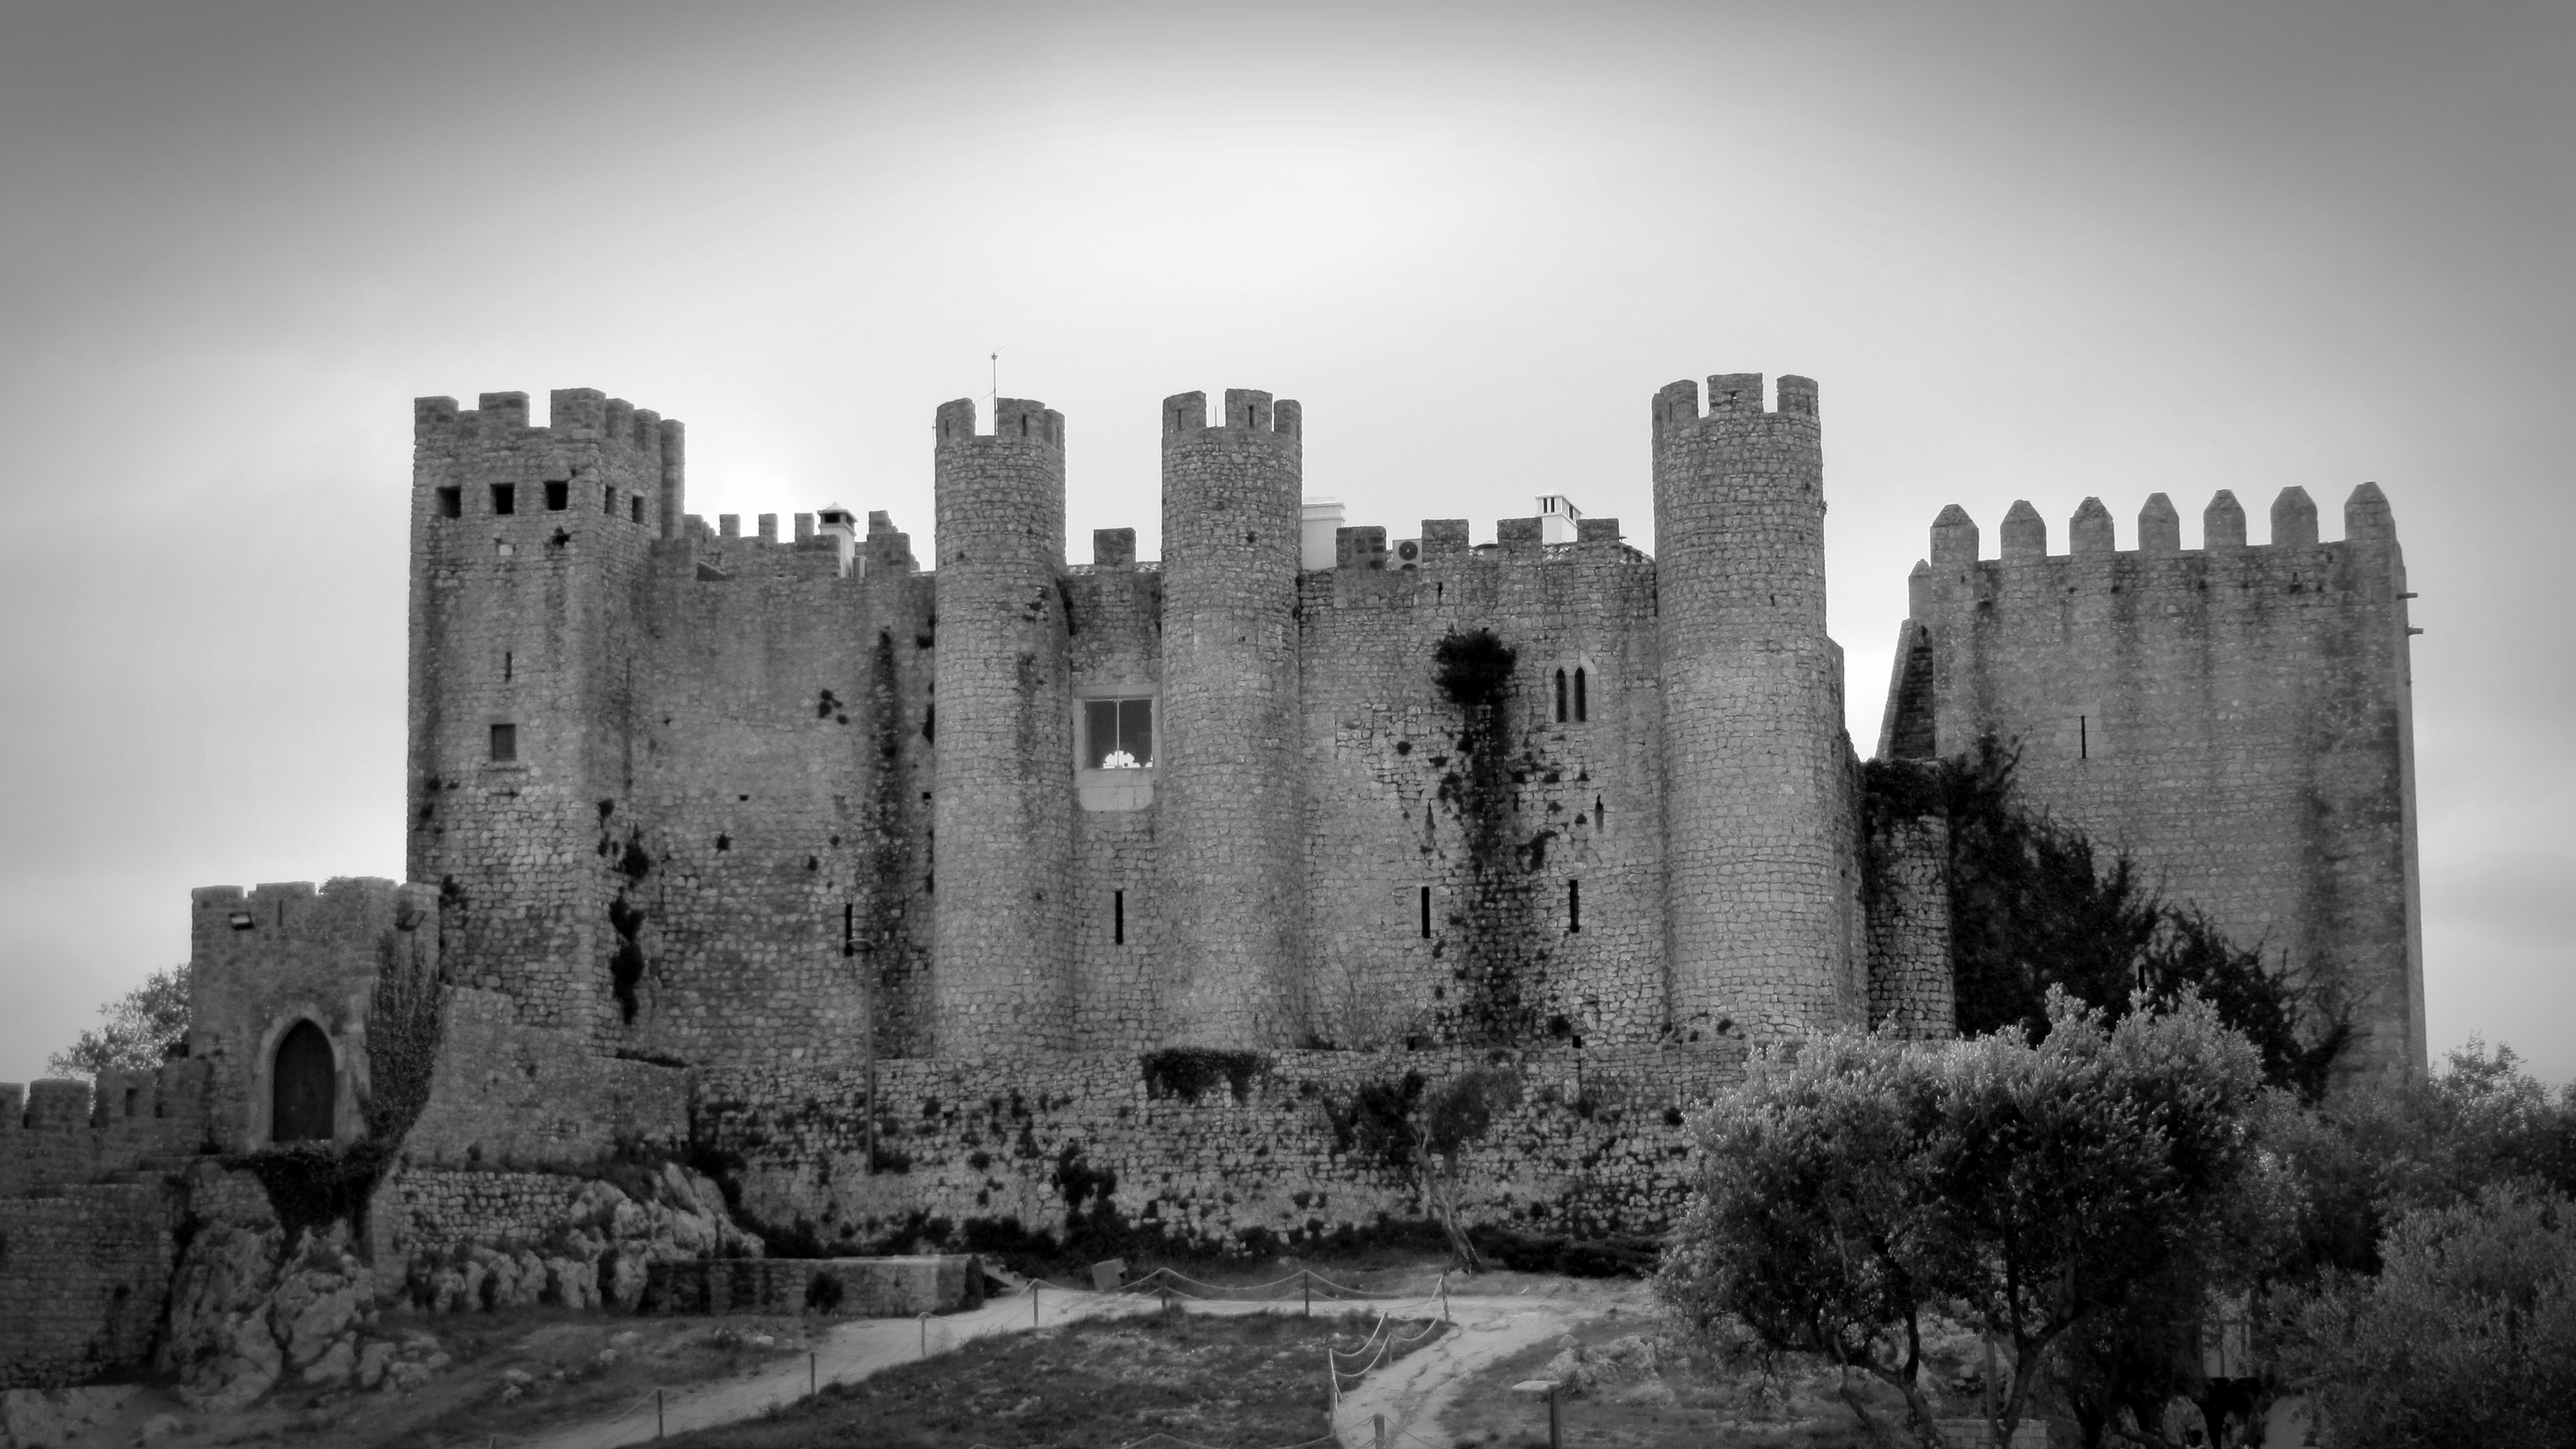
black and white, building, wall, monument, tower, castle, monochrome, tourism, places of interest, fortress, ruins, portugal, history, historically, middle ages, obidos, monochrome photography, ancient history